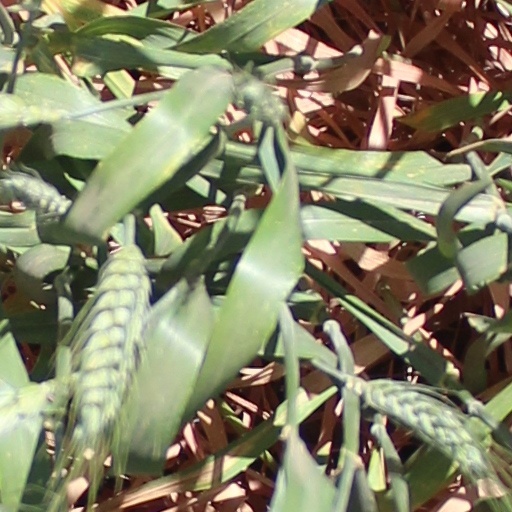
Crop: wheat